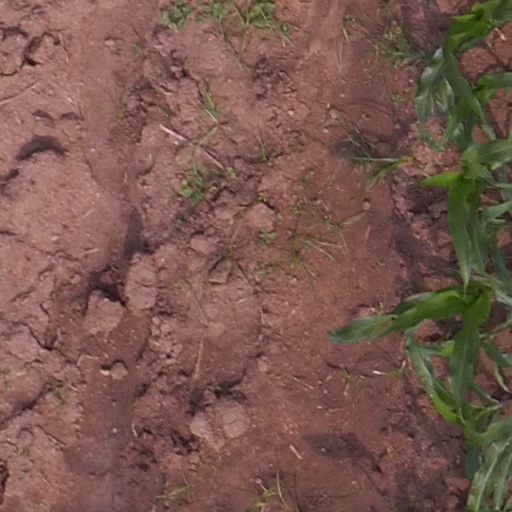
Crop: maize; corn